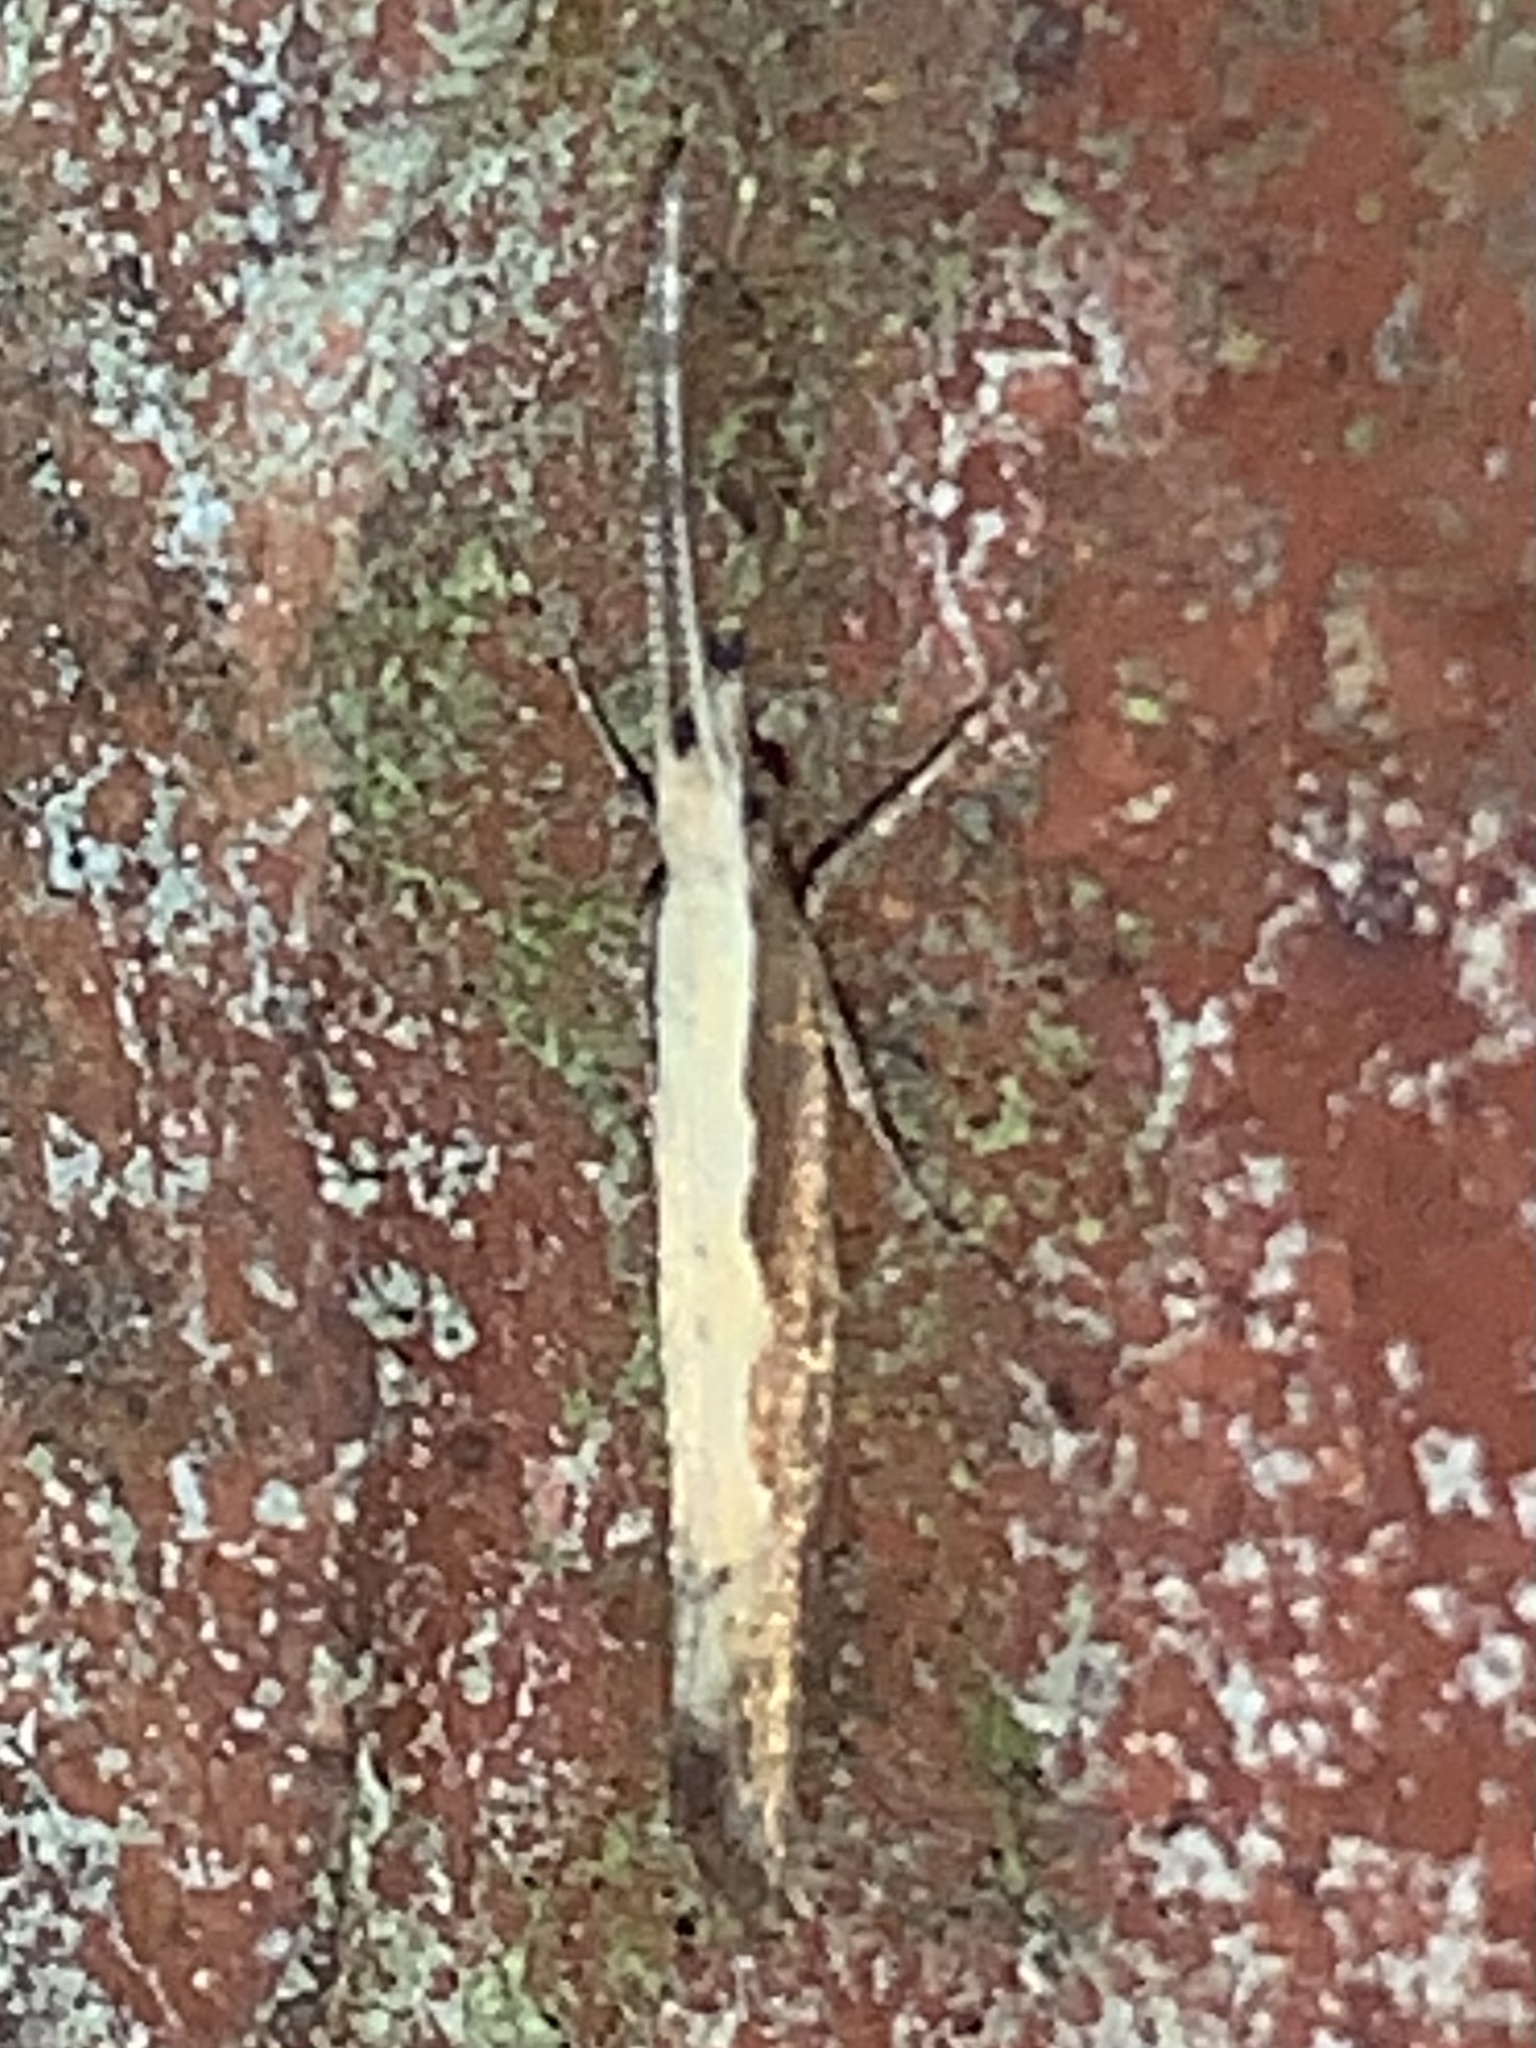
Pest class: diamondback_moth